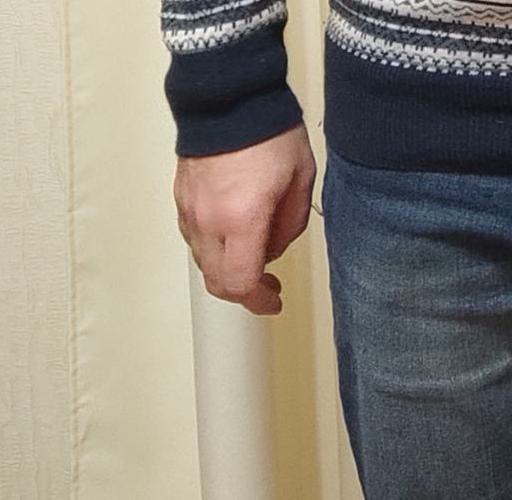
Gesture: no_gesture